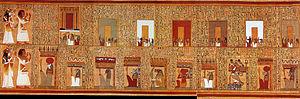
Selon les mythes funéraires des Anciens Égyptiens, l’au-delà est le lieu où séjournent les dieux, les bienheureux et les damnés. Domaine d'Osiris, ce monde supranaturel est à la fois souterrain, terrestre et céleste. Il est connu sous les dénominations de Kheret-Netjer, Ro-Sétaou, Douât et Neferet Imentet. La géographie de cet autre monde, ainsi que les êtres qui le peuplent, sont renseignés par divers écrits dont les Textes des pyramides, le Livre des deux chemins, le Livre des Morts, les Livres du monde souterrain et quelques contes.
Les dieux et déesses de l’Égypte antique représentent une foule considérable de plus d'un millier de puissances surnaturelles ; divinités cosmogoniques, divinités provinciales, divinités locales, divinités funéraires, personnification de phénomènes naturels ou de concepts abstraits, ancêtres déifiés, démons, génies, divinités étrangères importées, etc. Le terme égyptien pour dieu est netjer et son plus ancien hiéroglyphe représente vraisemblablement un mat enveloppé de bandelettes de tissu. Pour désigner le concept de la divinité, les glyphes alternatifs sont le faucon sur un perchoir et un personnage accroupi. D'autres termes existent pour désigner une divinité, tel baou ou sekhem mais leur diffusion a été de moindre importance.
Le Livre des morts des Anciens Égyptiens a pour véritable titre, à l'époque de l'Égypte antique, Livre pour sortir au jour. Le « jour » en question est celui des vivants, mais aussi de tout principe lumineux s'opposant aux ténèbres, à l'oubli, à l'anéantissement et à la mort. Dans cette perspective, le défunt égyptien cherche à voyager dans la barque du dieu soleil Rê et à traverser le royaume d'Osiris.